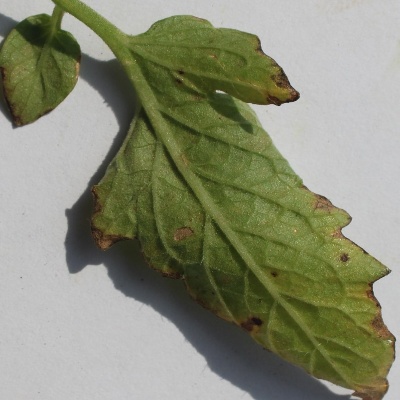
Crop: Tomato
Condition: leaf blight